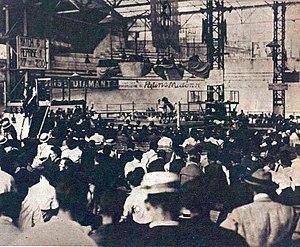
Le ring de boxe du vélodrome d'hivers, utilisé pour les JO de 1924.
Aux Jeux olympiques d'été de 1924, huit épreuves de boxe anglaise se sont disputées du 15 au 20 juillet 1924 à Paris, France.